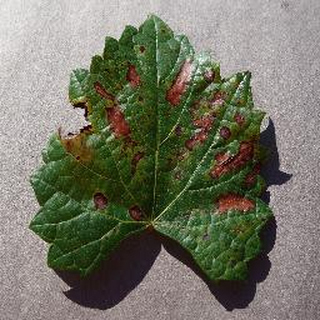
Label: grape_esca_black_measles